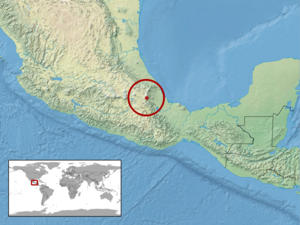
Mesaspis antauges est une espèce de sauriens de la famille des Anguidae.